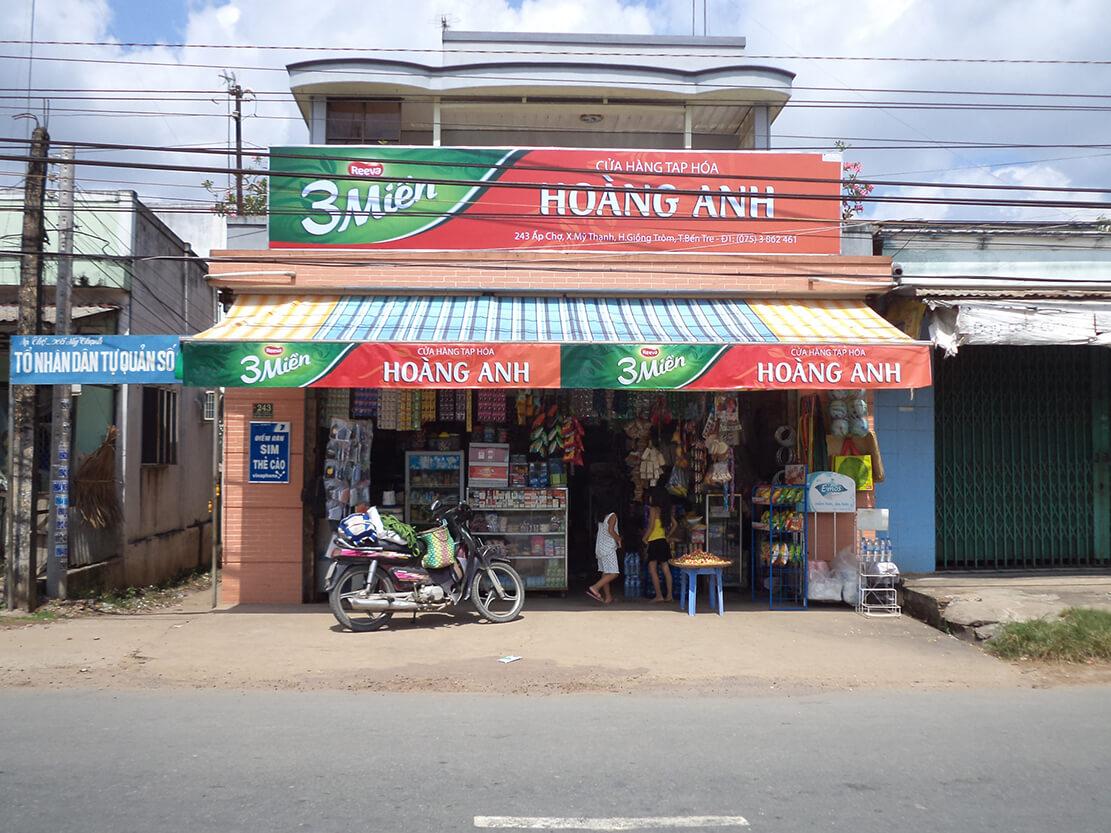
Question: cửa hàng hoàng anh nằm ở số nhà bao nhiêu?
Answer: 243